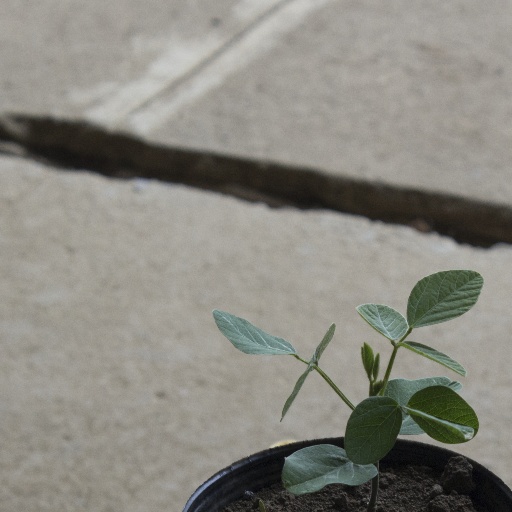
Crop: soybean